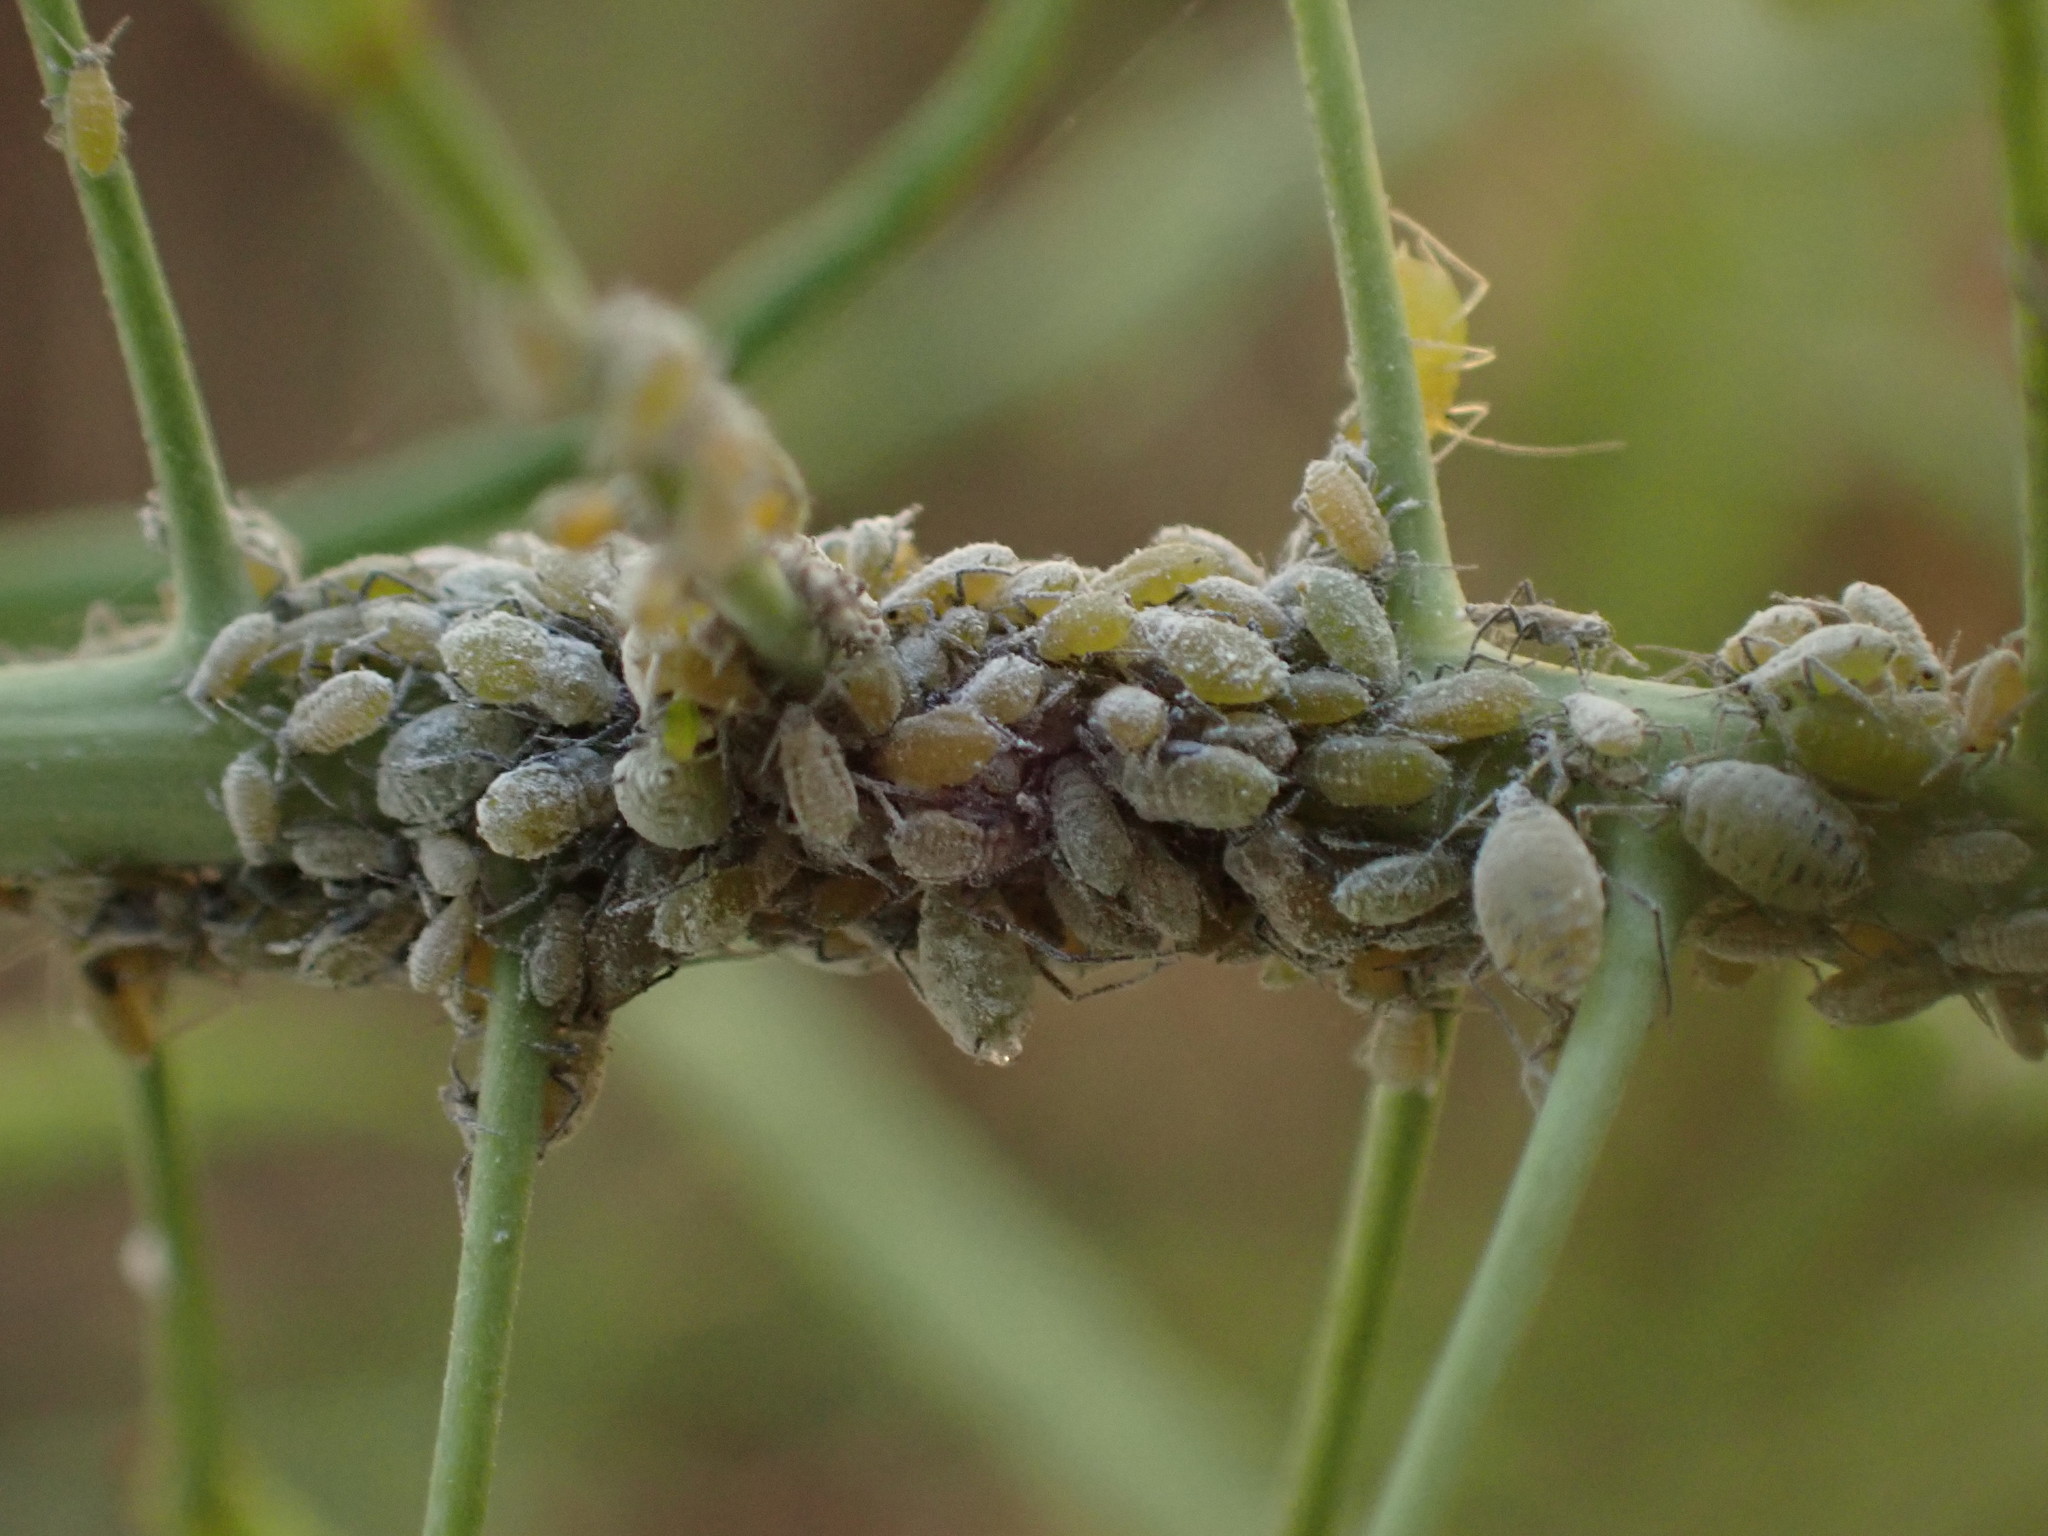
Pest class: cabbage_aphid